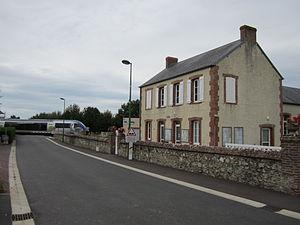
Anctoville-sur-Boscq, Manche
Anctoville-sur-Boscq est une commune française, située dans le département de la Manche en région Normandie, peuplée de 450 habitants.